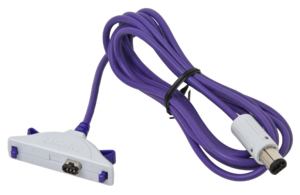
Le câble Nintendo GameCube Game Boy Advance est un câble permettant de connecter le port manette de la Nintendo GameCube et le port d'extension de la Game Boy Advance. Des petits jeux peuvent être téléchargés sur la portable. Elle peut aussi être utilisée comme un écran supplémentaire et une manette pour la GameCube. Cet accessoire s'inspire du Transfer Pak. Il est aussi compatible avec la Wii, la Game Boy Advance SP, le Game Boy Player et le e-Reader. Cette technologie a été supplantée par les possibilités sans fil de la Nintendo DS.
Metroid Prime est un jeu vidéo d'action-aventure en vue à la première personne de la série Metroid, développé par Retro Studios en collaboration avec Nintendo et édité par ce dernier sur GameCube en novembre 2002 en Amérique du Nord, en février 2003 au Japon, puis en mars 2003 en Europe. Premier jeu de la trilogie débutant la série Prime, il suit Super Metroid et marque un tournant dans la série, étant le premier jeu Metroid en trois dimensions.